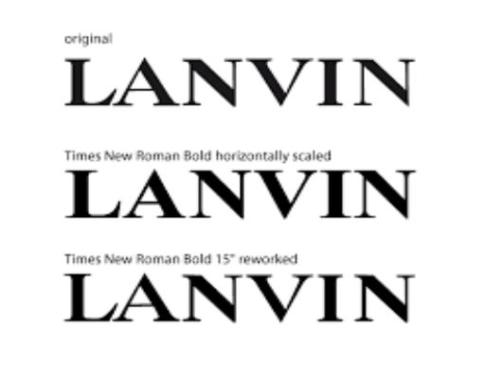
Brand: lanvin
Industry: Necessities